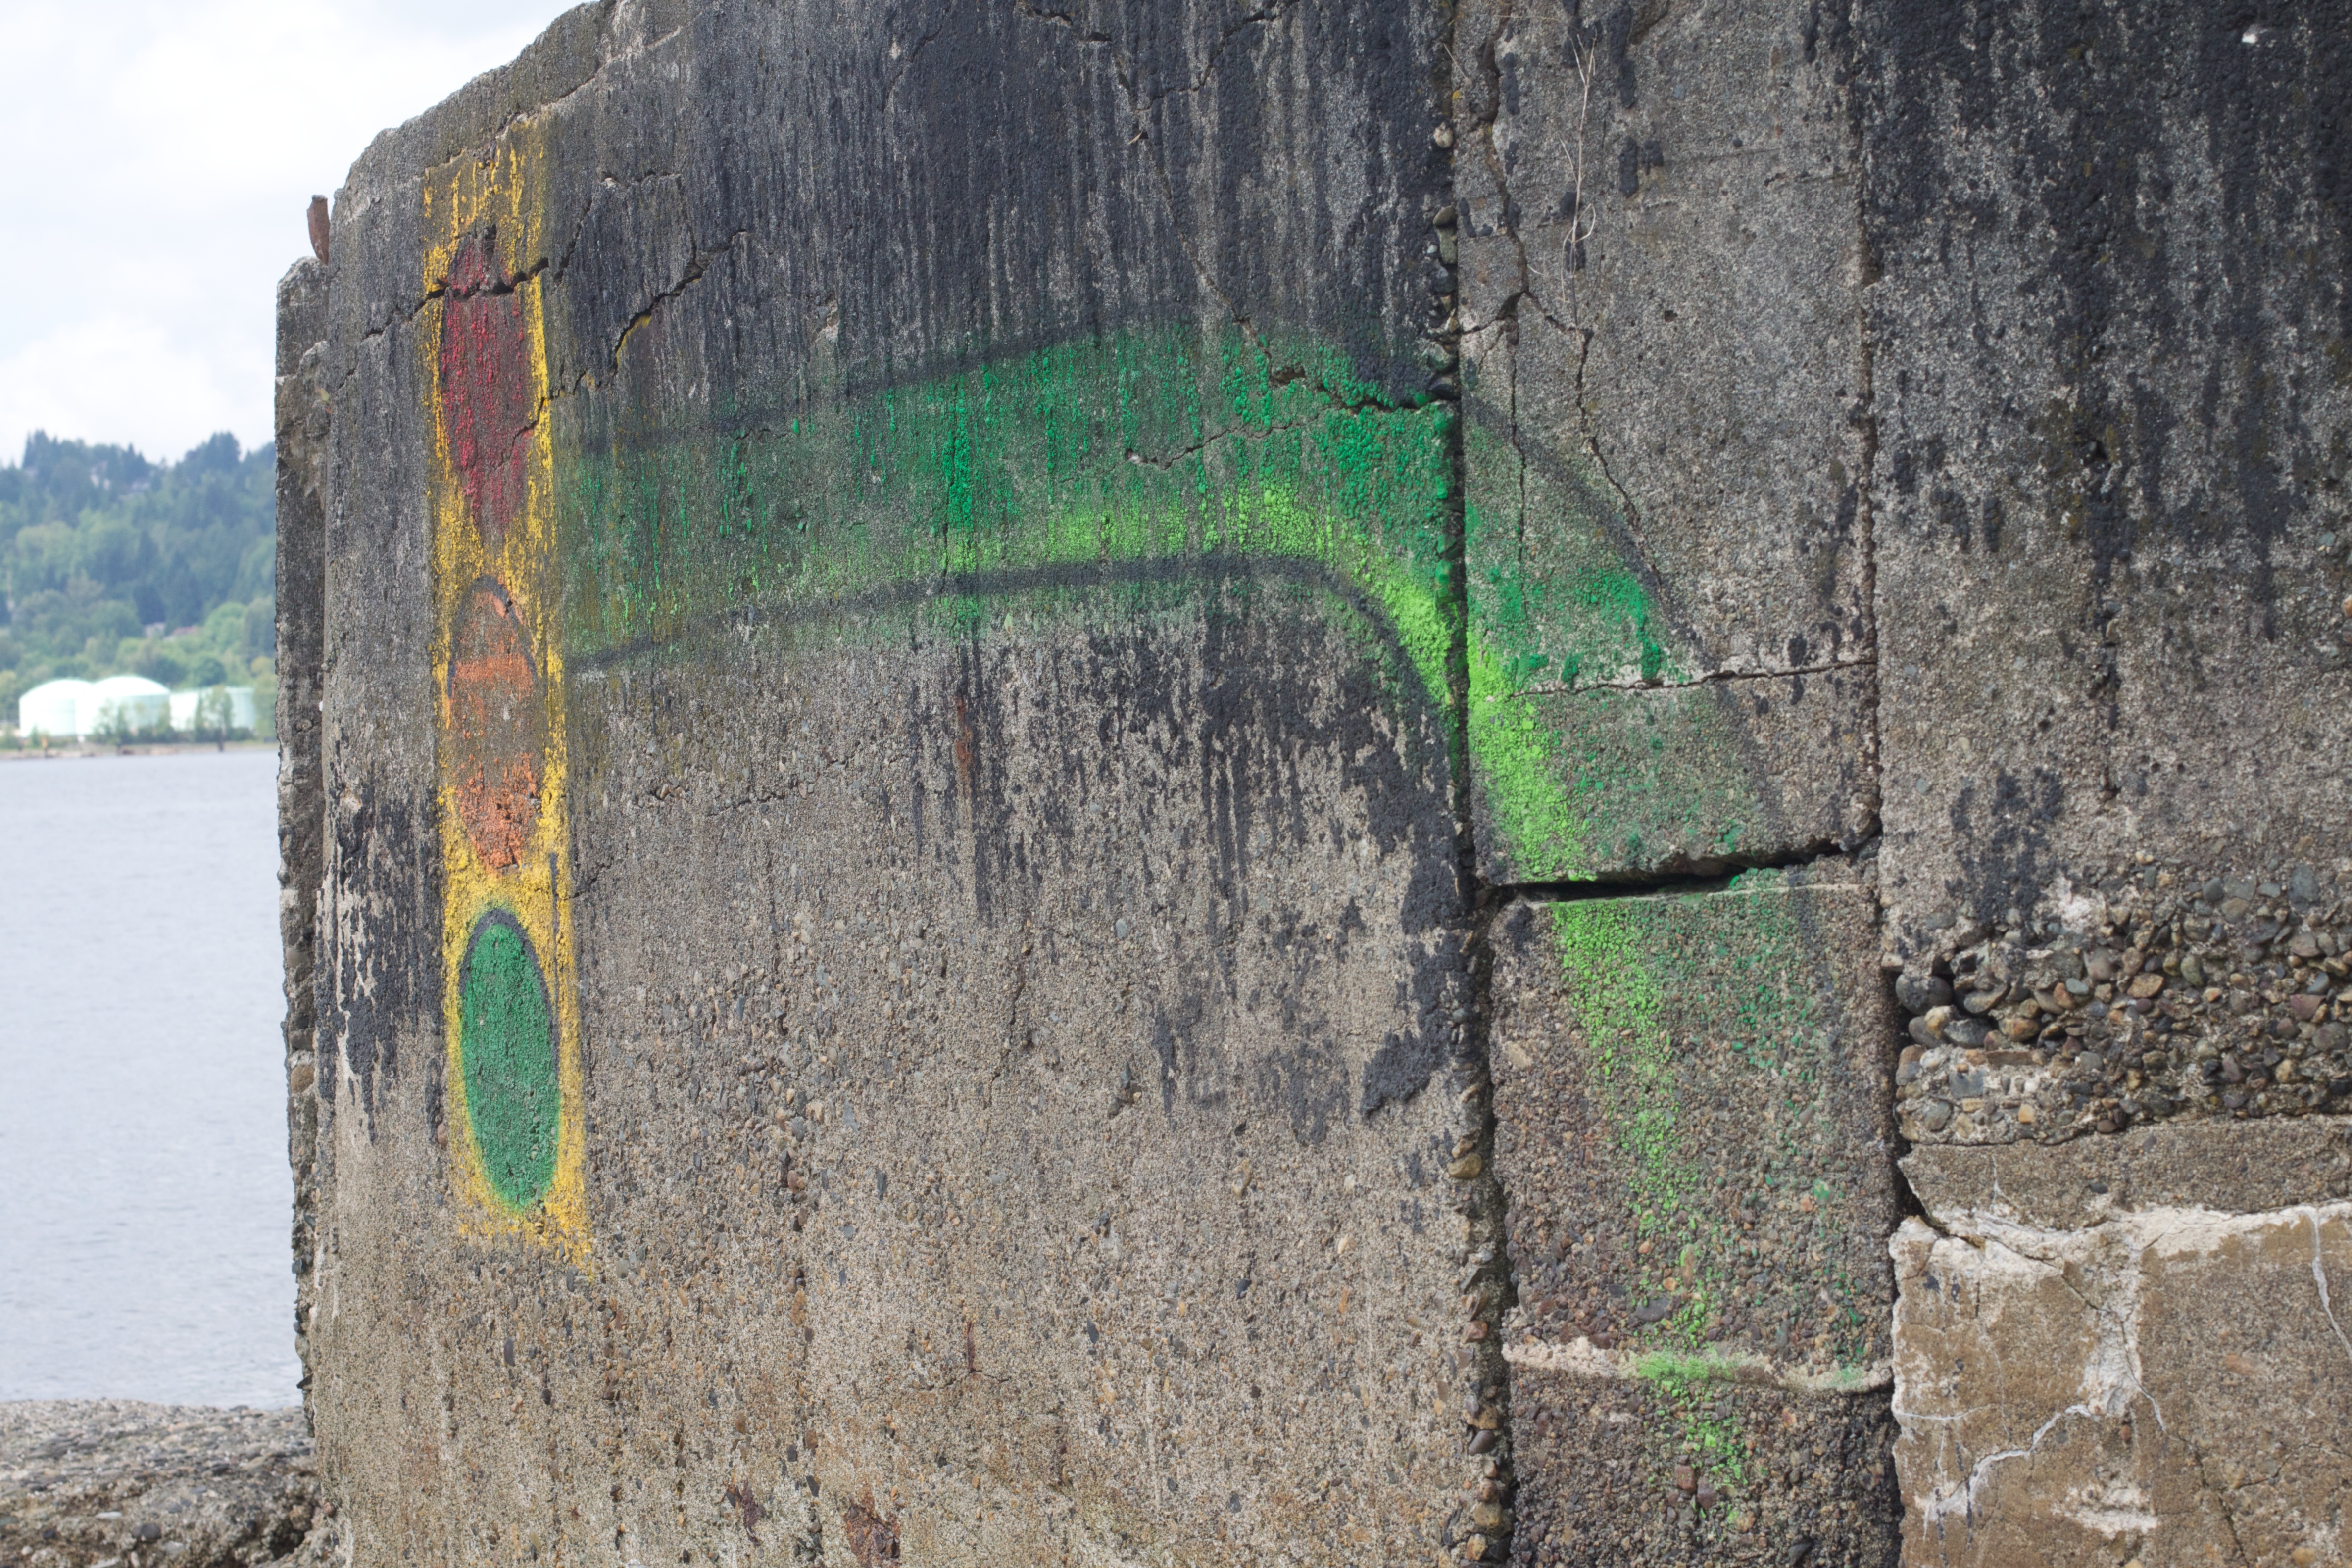
rock, wood, wall, green, fortification, terrain, material, waterway, art, geology, ruins, ancient history